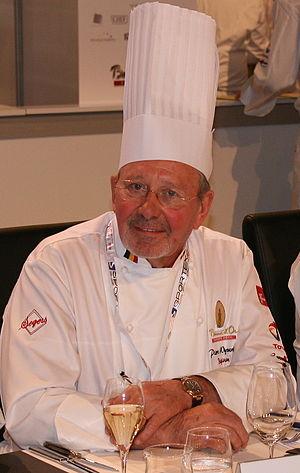
Pierre Wynants est un cuisinier belge né à Bruxelles le 5 mars 1939, chef du restaurant le Comme chez Soi jusqu'au milieu des années 2000. La quatrième génération, en la personne de son beau-fils Lionel Rigolet, a pris progressivement la relève.